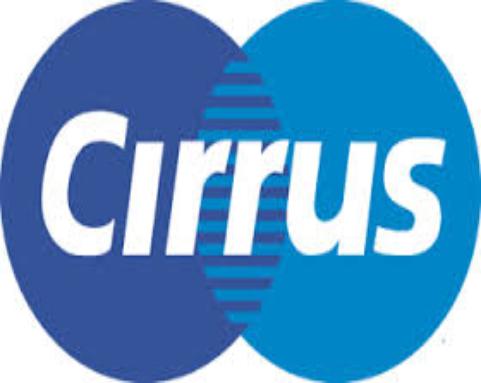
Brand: Cirrus
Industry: Electronic